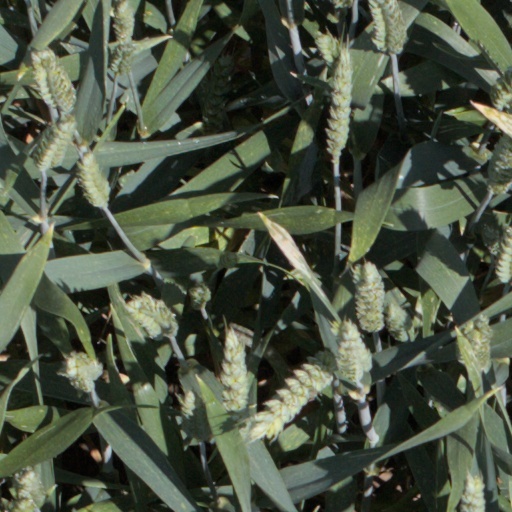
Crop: wheat